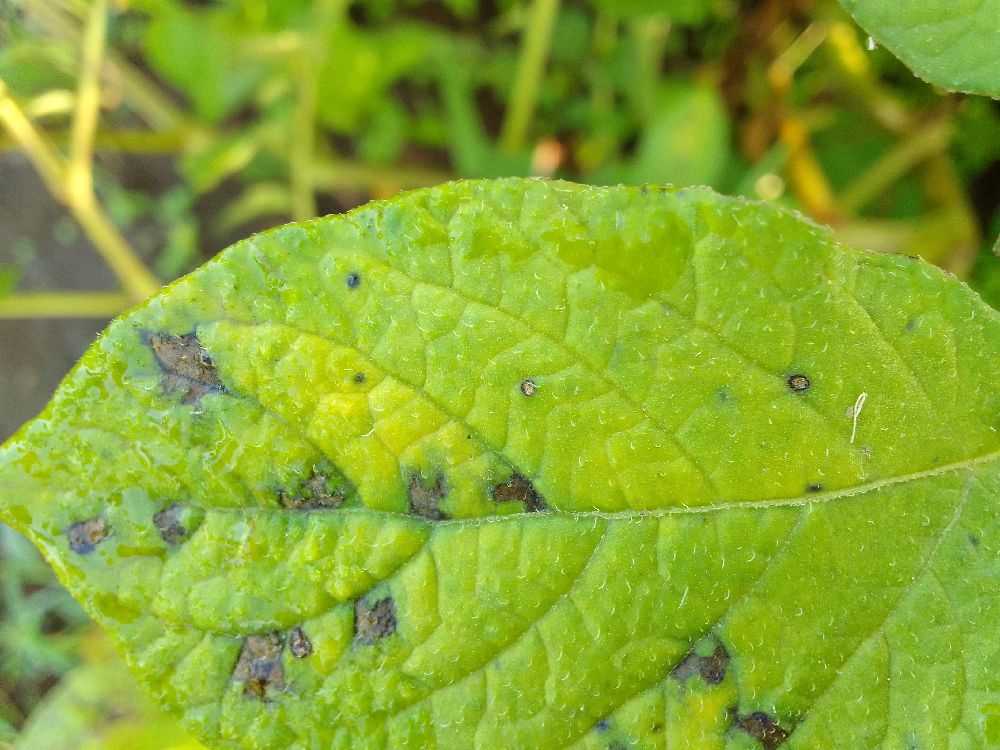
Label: Early blight